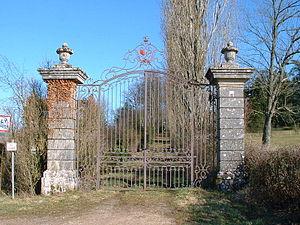
Provency (Yonne)
Provency est une commune française située dans le département de l'Yonne en région Bourgogne-Franche-Comté.
L’abbaye de Marcilly, également appelée abbaye Notre-Dame du Bon-Repos, est une ancienne abbaye cistercienne, fondée par des cisterciennes venues de l'abbaye des Isles à Auxerre, et qui était située sur le territoire de l'actuelle commune de Provency, dans l'Yonne.
Cet article liste les abbayes cisterciennes actives ou ayant existé sur le territoire français actuel. Ces abbayes ont appartenu, à différentes époques, à des ordres ou des congrégations ou des groupements dits « cisterciens ».